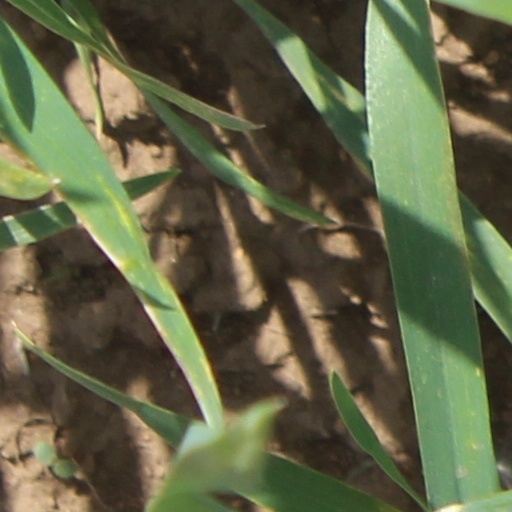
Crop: wheat